Treasure Island (1918 film)

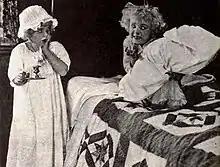
Still with Virginia Lee Corbin and Francis Carpenter

Treasure Island is a 1918 American silent adventure film based on the 1883 novel of the same name by Robert Louis Stevenson. This is one of many silent versions of the story and is noteworthy because it is almost entirely acted by child or teenage actors. The film was co-directed by brothers Sidney and Chester Franklin. The film is one of Fox's "Sunset Kiddies" productions following in the wake of previous Kiddie productions like "Aladdin and his Wonderful Lamp". This is a lost film.